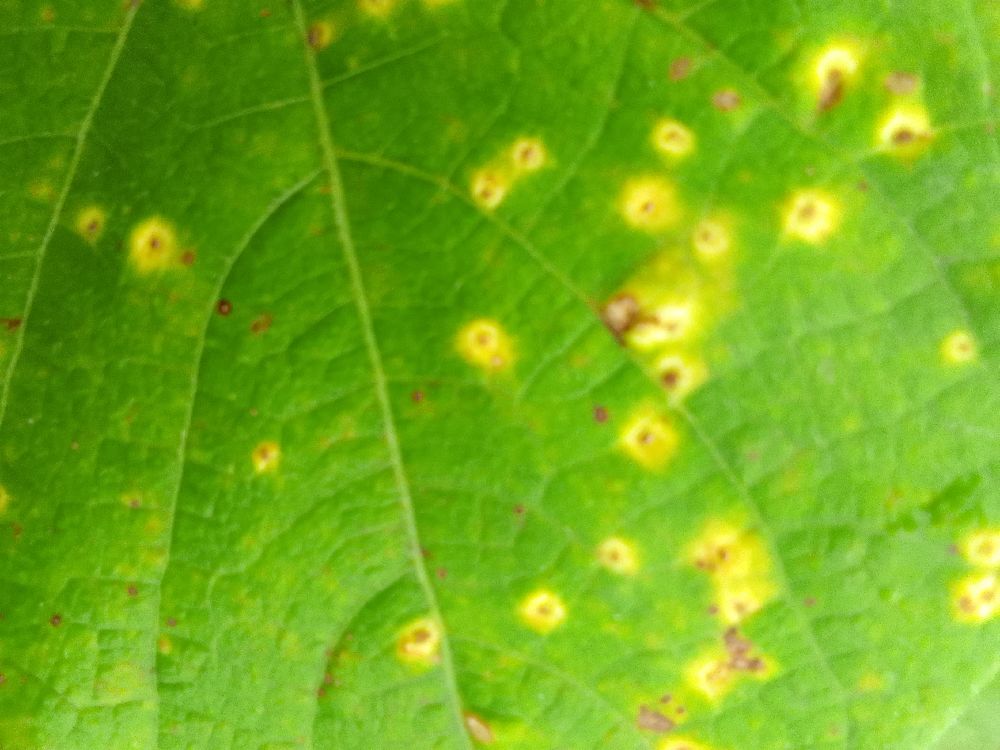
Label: rust